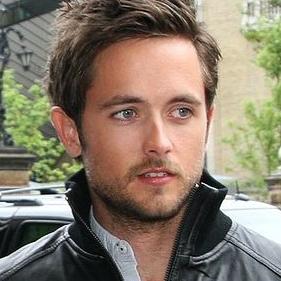
Age: 25